Atyrau

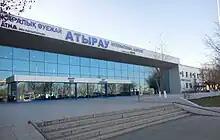
Entrance to the Atyrau Airport

Atyrau Airport serves the city of Atyrau. The airport is located 8 km northwest of Atyrau. The airport hosts 6 airlines, mostly operating domestic flights, and is the focus city of the flag carrier airline Air Astana. In 2019, it was the 5th busiest airport in Kazakhstan, as 937,032 people had passed the airport in that year. There are some international destinations, such as flights to Moscow, operated by Aeroflot, Amsterdam and Istanbul, both operated by Air Astana.